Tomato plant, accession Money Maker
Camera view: bottom (45 deg); turntable rotation: 120 degrees
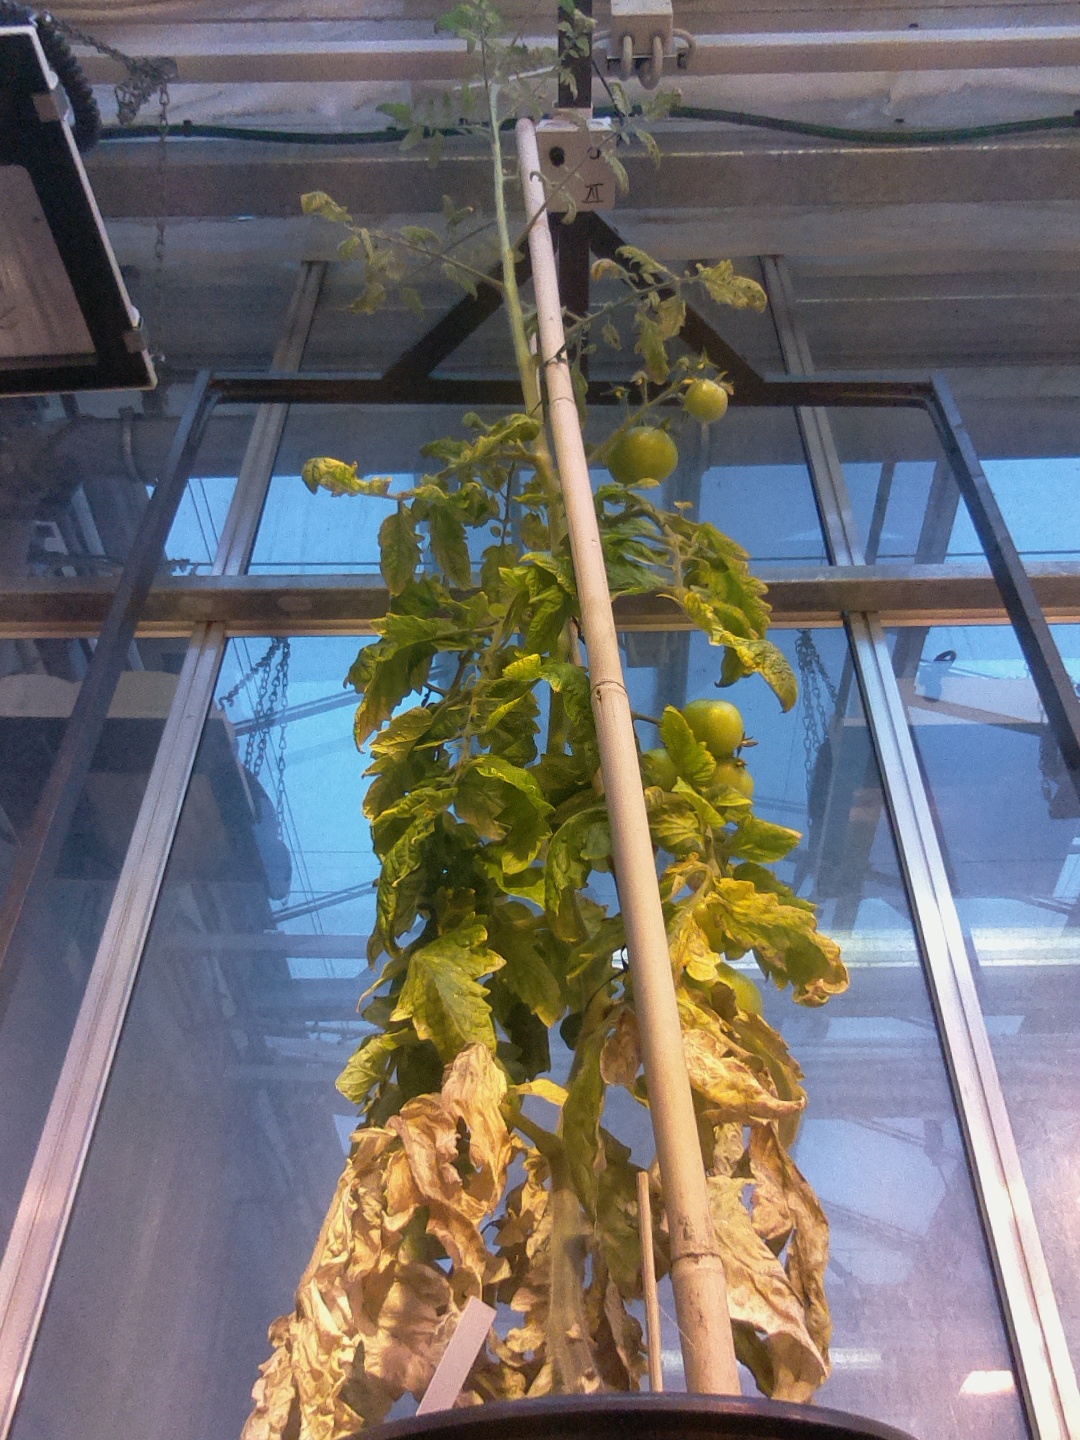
BBCH growth stage 80: fruits start showing typical ripe color (orange -> red)